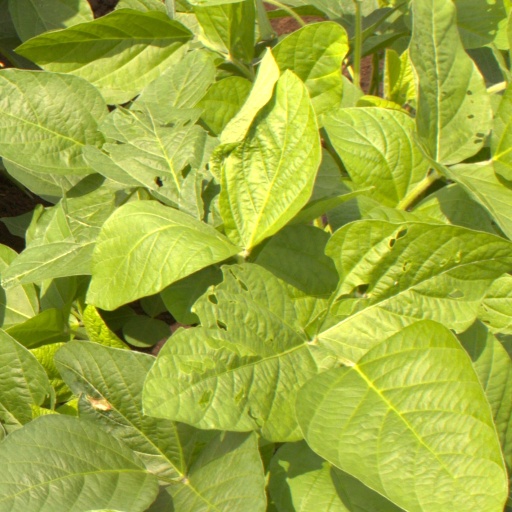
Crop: soybean